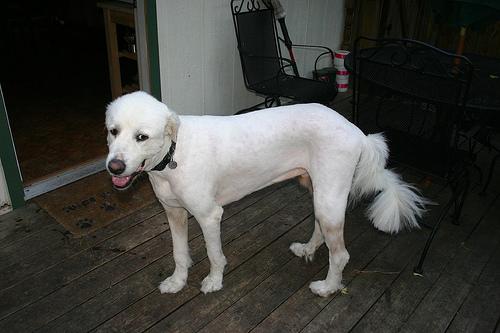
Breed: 225-n000073-Great_Pyrenees